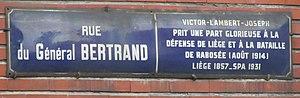
Plaque de la rue du Général Bertrand à Liège dans le quartier Sainte-Marguerite.
Victor Lambert Joseph Bertrand, né le 21 août 1857 à Liège et mort en 1931 à Spa, est un lieutenant-général belge lors de la Première Guerre mondiale.
La rue du Général Bertrand est une rue du quartier Sainte-Marguerite montant de la rue Sainte-Marguerite vers la rue Bidaut.